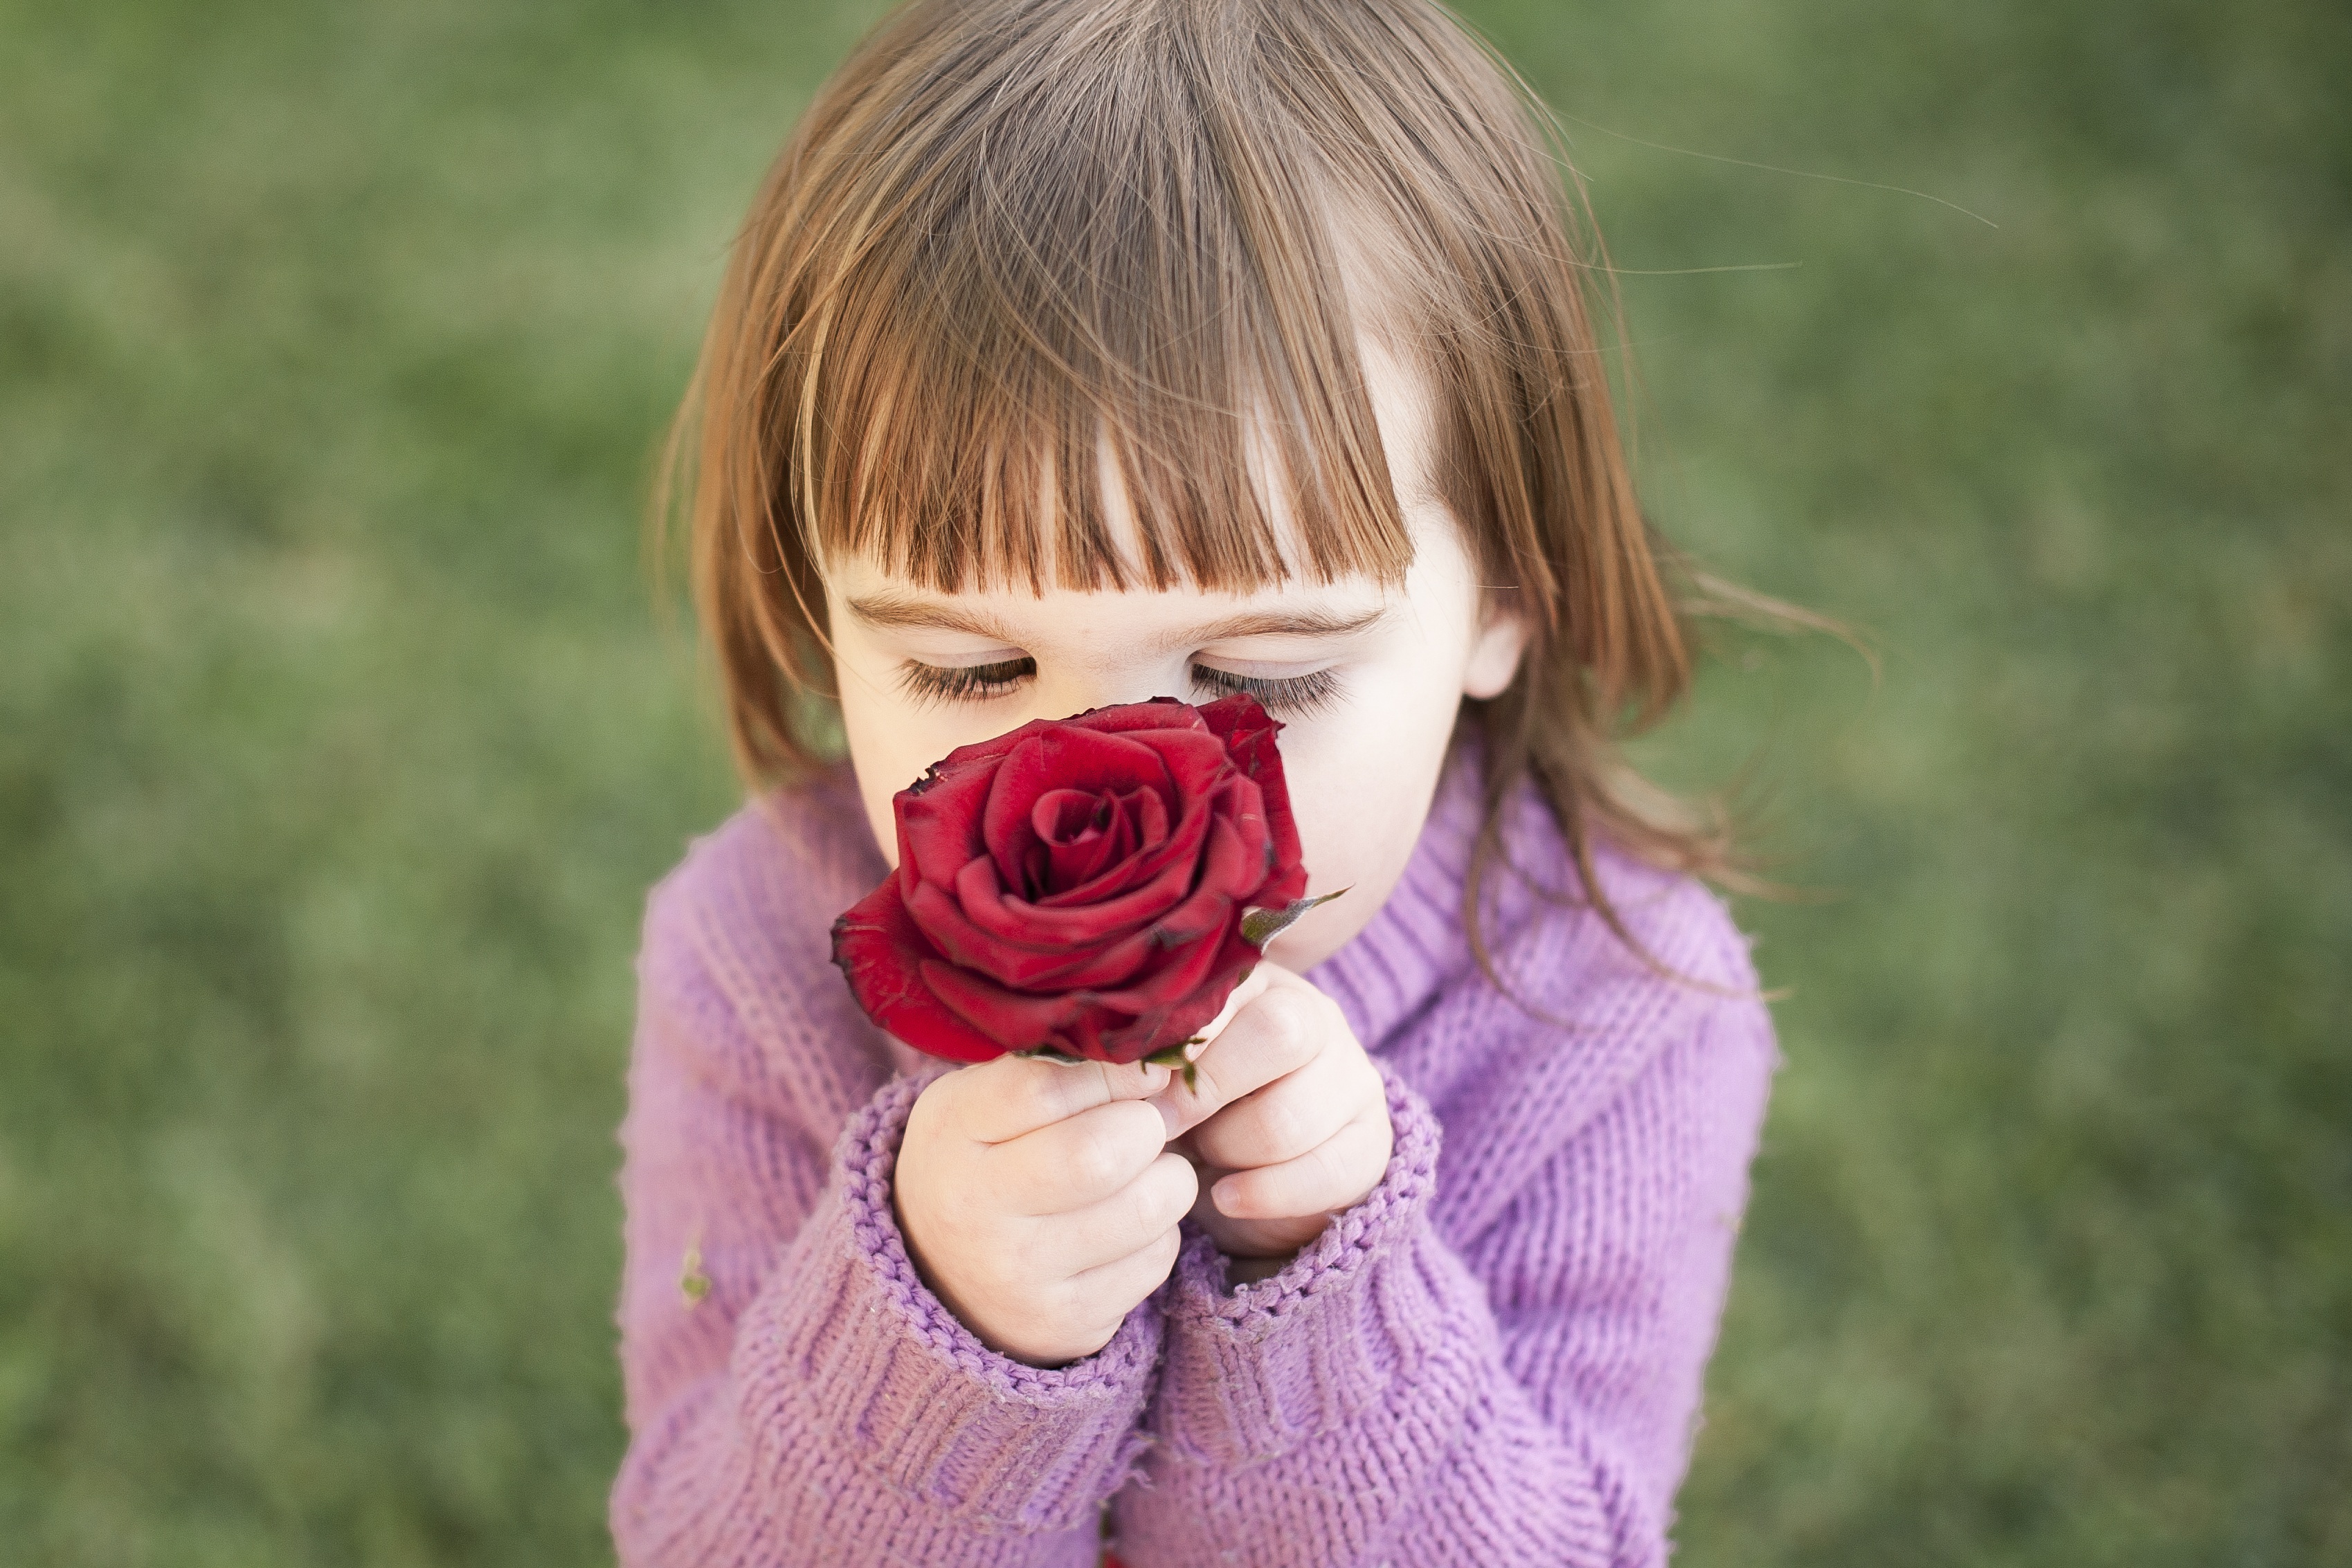
plant, girl, flower, petal, rose, portrait, spring, red, child, pink, lip, smile, nose, happiness, eye, smelling, skin, rose family, brown hair, portrait photography